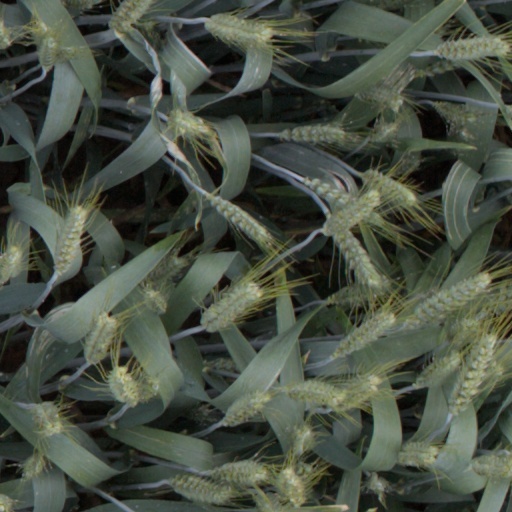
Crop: wheat